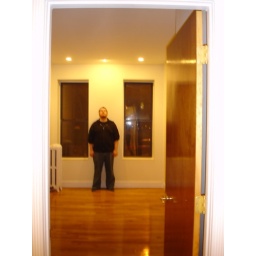
matt's standing b/t the windows that are on the street. in park slope south